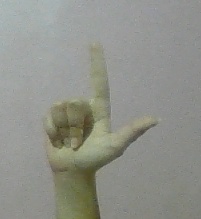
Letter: laam